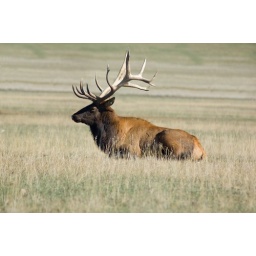
A manipulated picture of an Elk sitting in a field